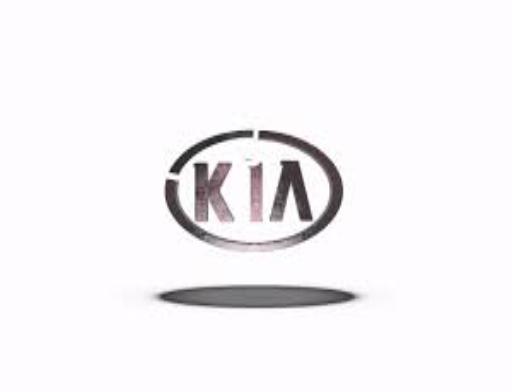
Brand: kia da
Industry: Transportation